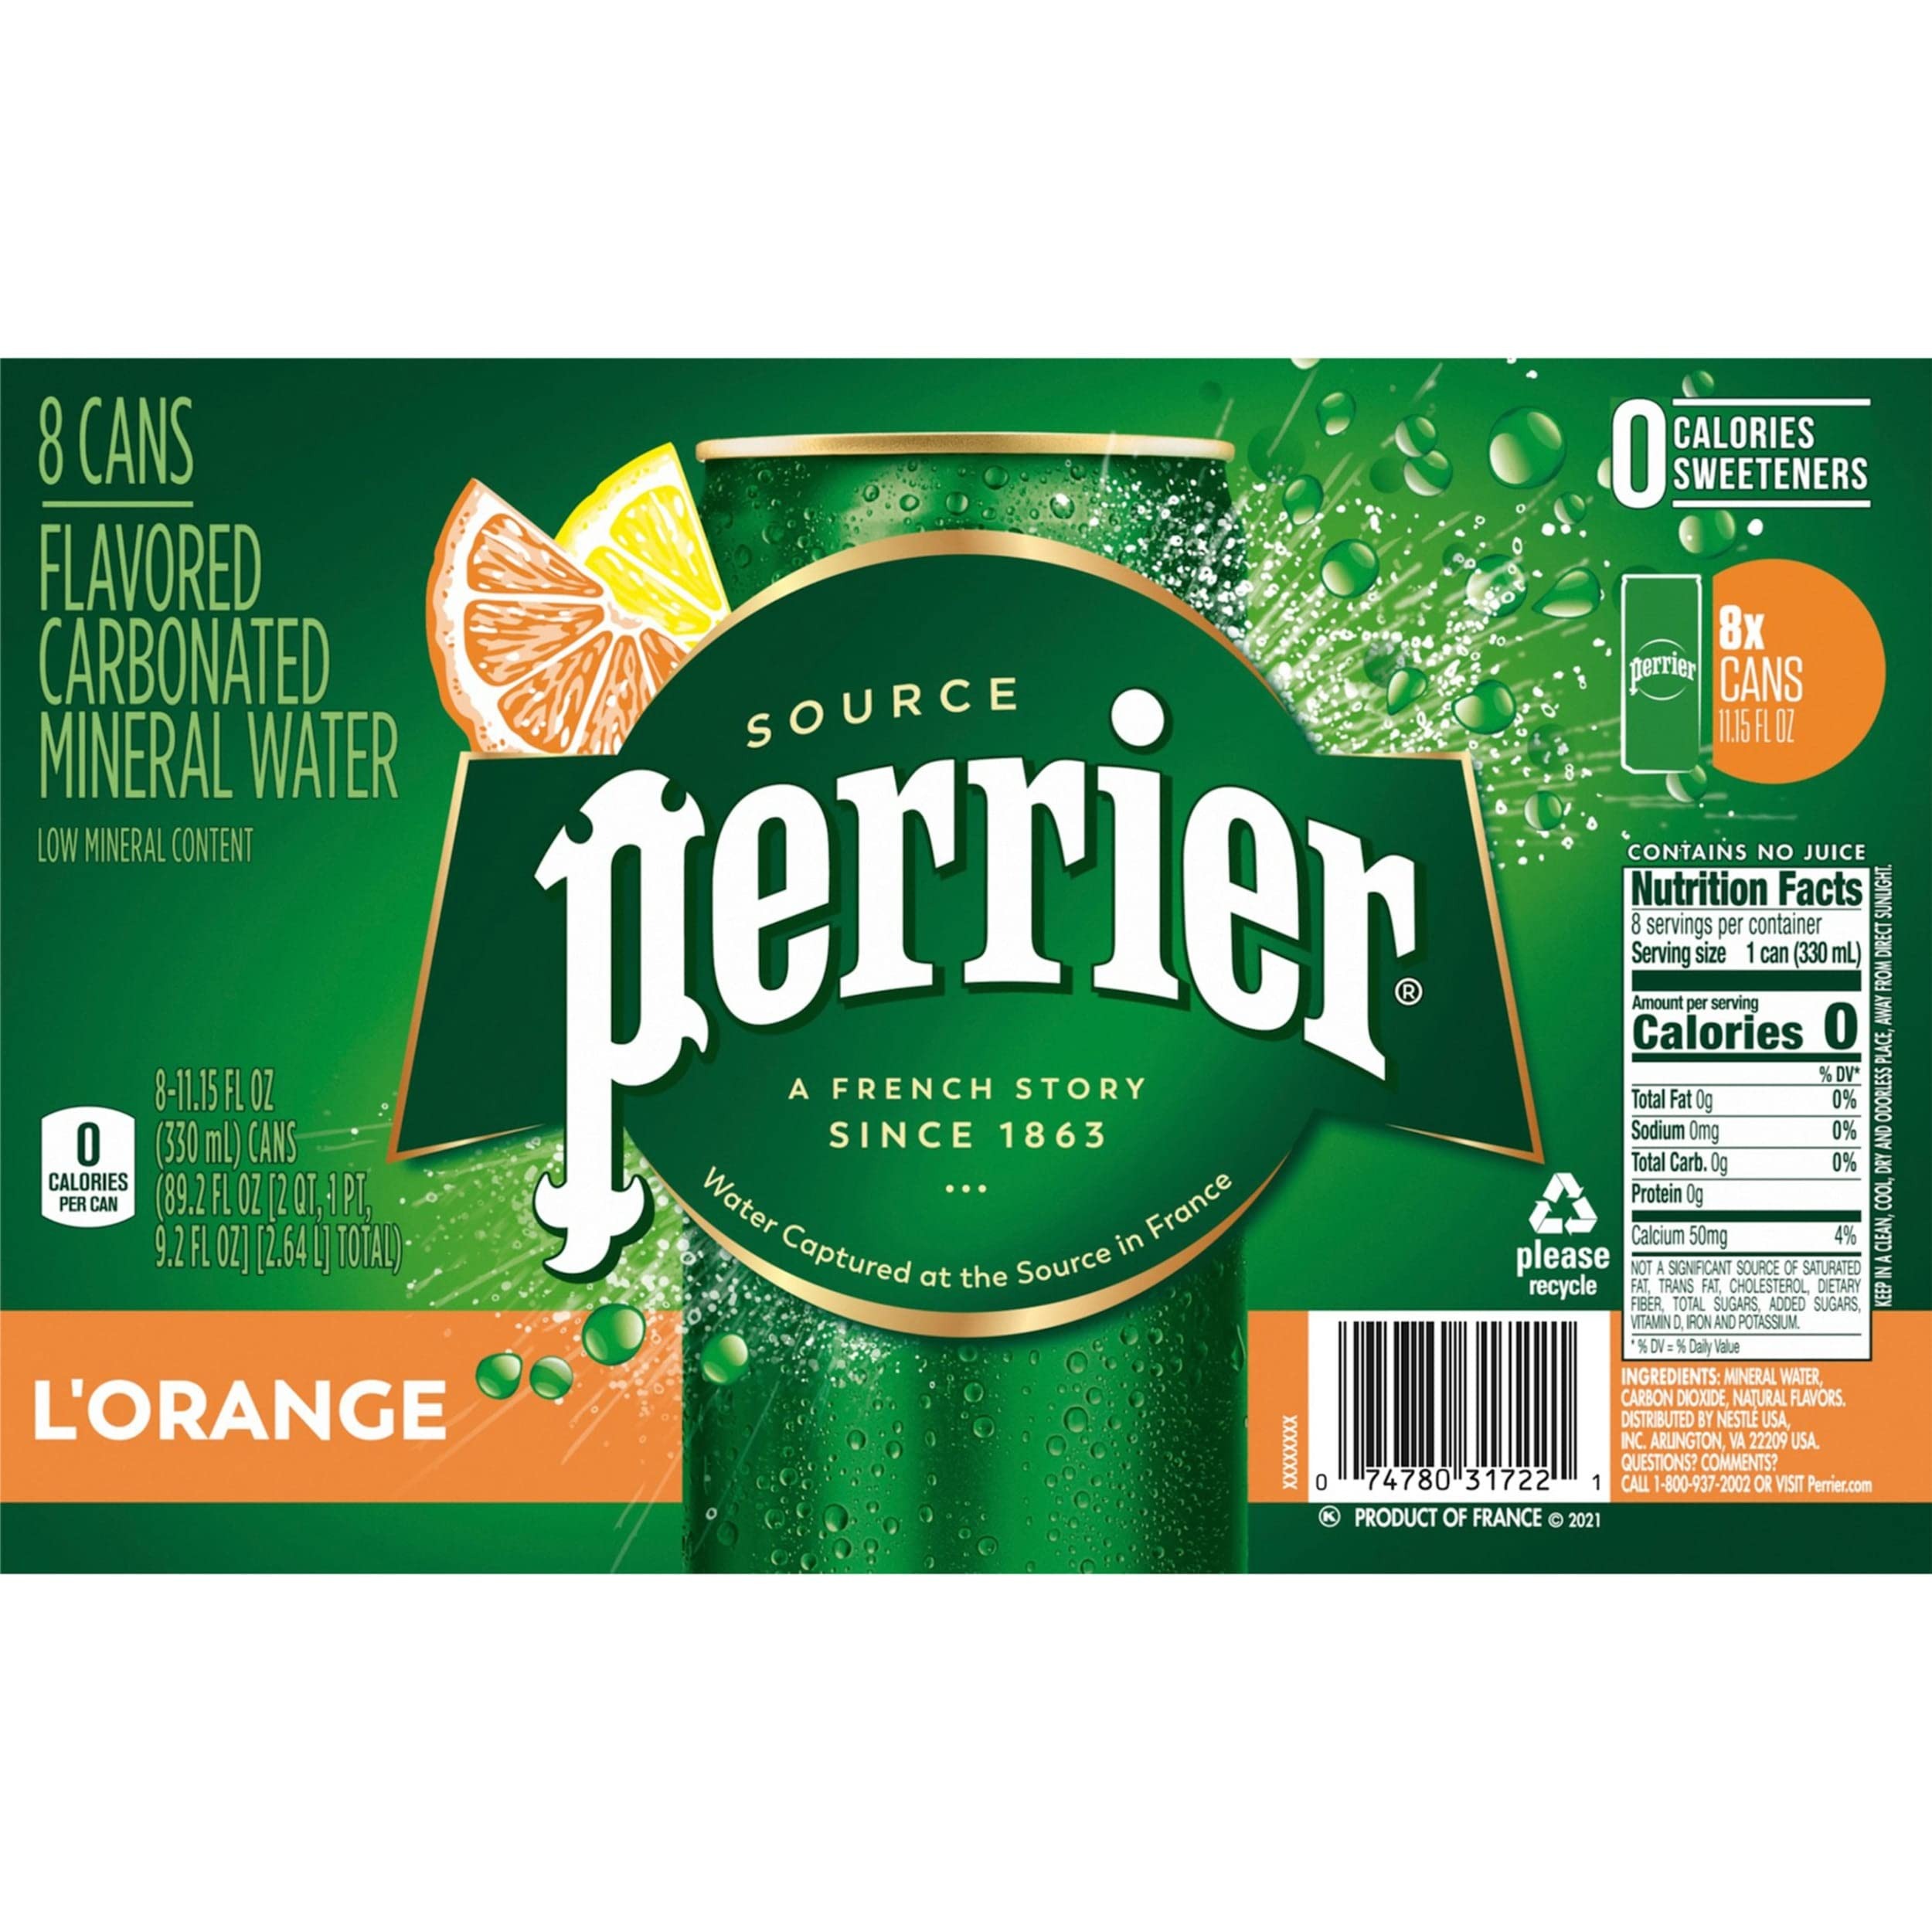
Item Name: Perrier L'Orange Flavored Sparkling Water, 11.15 FL OZ Slim Cans (8 Count)
Bullet Point 1: Includes one pack of 8 slim cans, 11.15 fl oz each, of Perrier L'Orange Flavored Carbonated Mineral Water SNAP and EBT Eligible item
Bullet Point 2: Perrier water is the natural mineral water captured at the source in the South of France
Bullet Point 3: Perrier mineral water with the tangy, citrusy flavors of lemon and orange
Bullet Point 4: Sparkling water with invigorating bubbles and naturally occurring minerals for a unique, thirst-quenching taste
Bullet Point 5: Perrier flavored carbonated water is made without sweeteners and has 0 calories
Bullet Point 6: A great alternative to soda or seltzer water, use Perrier as a cocktail mixer for extraordinary mixed drinks or to make delicious non-alcoholic mocktails
Bullet Point 7: Cleanse your palate and excite your senses with Perrier Flavored Sparkling Water
Value: 89.2
Unit: Fl Oz

Price: 8.49